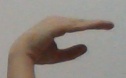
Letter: jeem